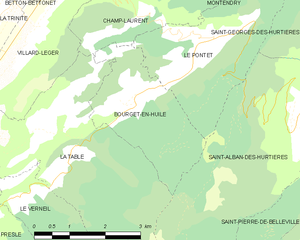
Carte des communes françaises